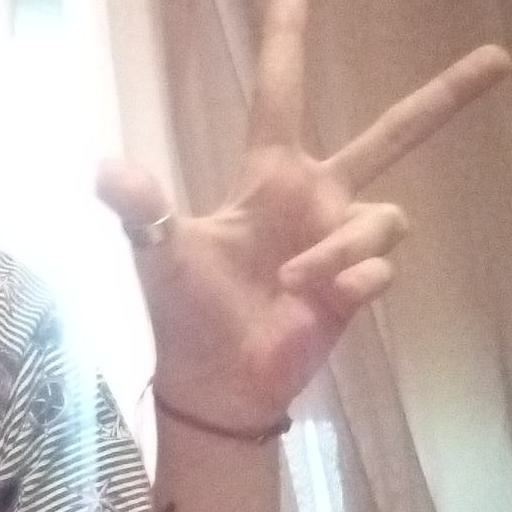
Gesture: three2